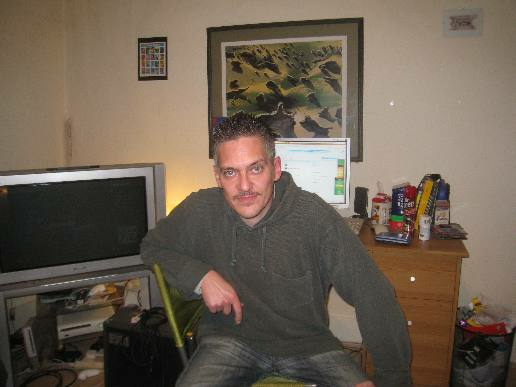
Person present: Yes